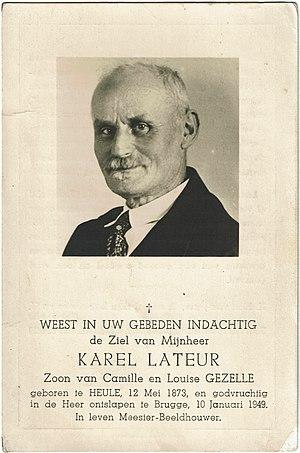
Carte de souvenirs du sculpteur belge Karel Lateur (1873-1949)